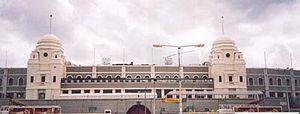
La finale de la Coupe des clubs champions européens 1977-1978 est remportée par le Liverpool FC, qui soulève la coupe pour la deuxième fois consécutive.
La finale de la Coupe du monde de football de 1966 est une rencontre de football opposant l'équipe d'Angleterre et l'équipe de la République fédérale d'Allemagne. Joué le 30 juillet 1966, ce match conclut la Coupe du monde de football de 1966 qui se déroule en Angleterre.
Ian James Rush, MBE, né le 20 octobre 1961 à St Asaph, est un footballeur gallois qui évolue au poste d'attaquant entre les années 1980 et 2000.
La finale de la Coupe d'Europe des vainqueurs de coupe 1992-1993 est la 33ᵉ finale de la Coupe d'Europe des vainqueurs de coupe, organisée par l'UEFA. Ce match de football a lieu le 12 mai 1993 au Stade de Wembley à Londres, en Angleterre.